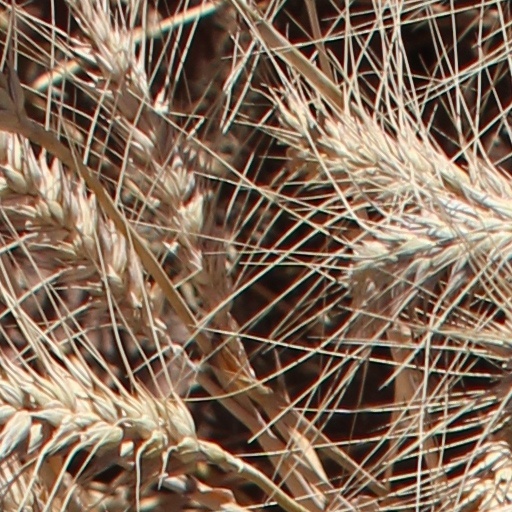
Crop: wheat